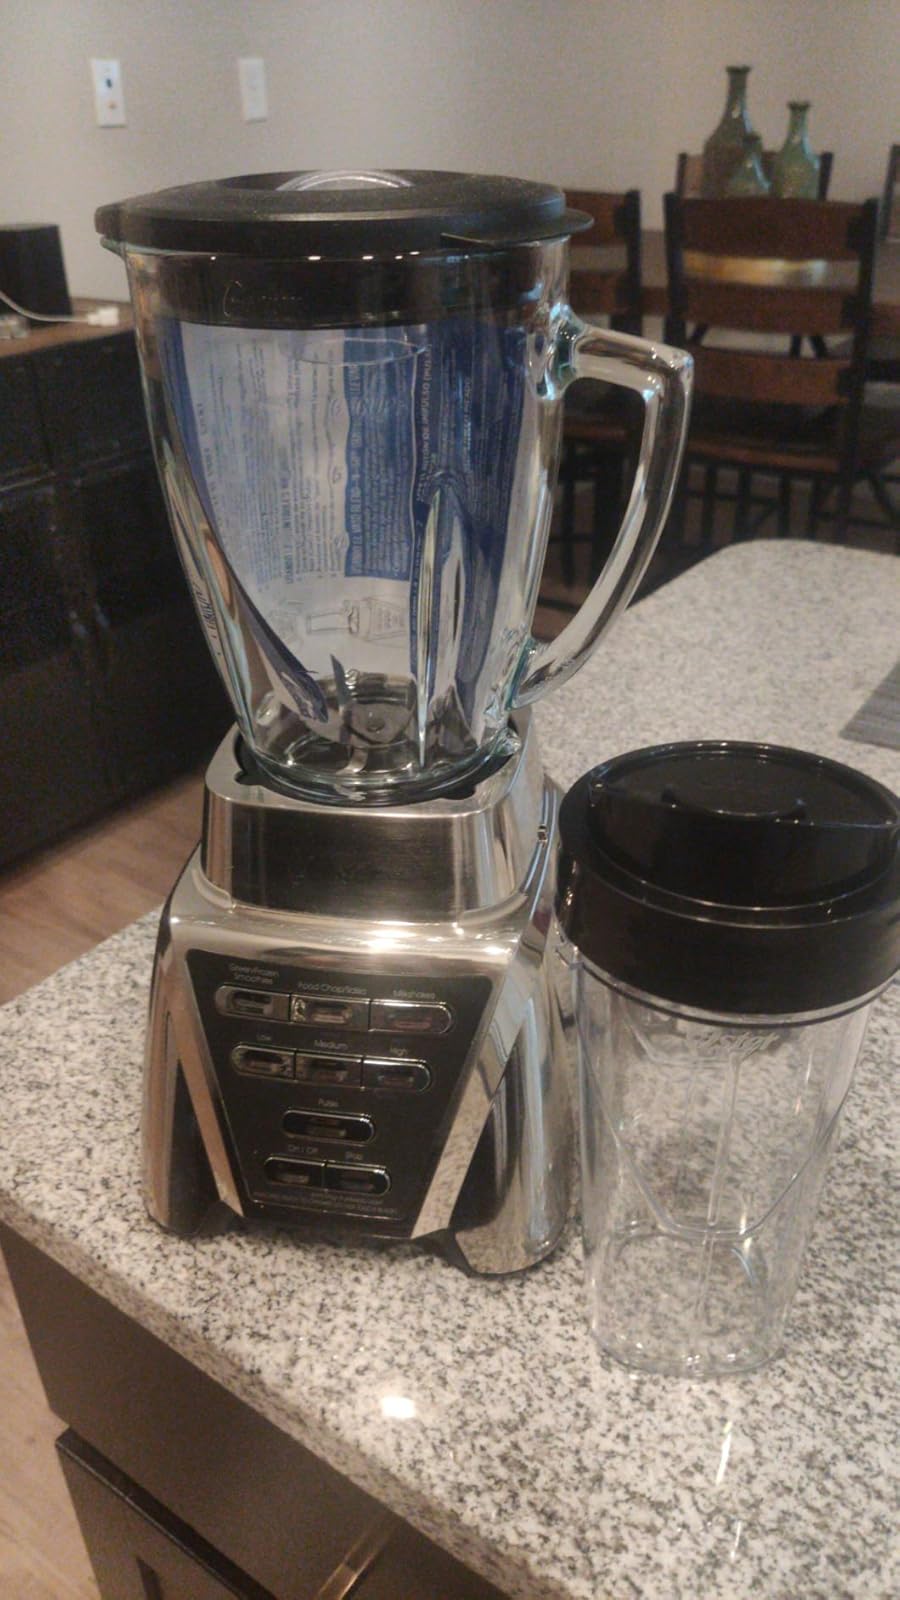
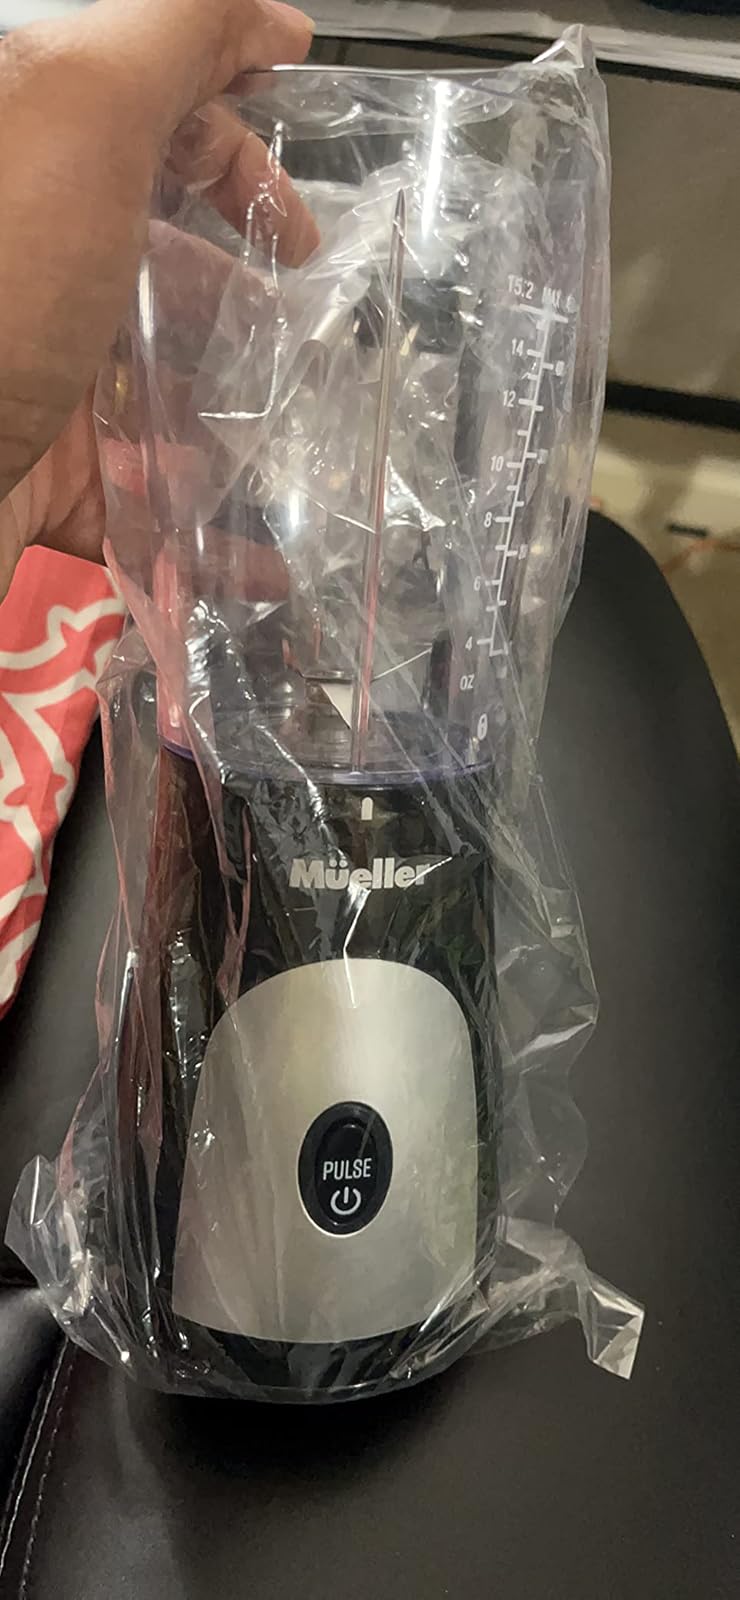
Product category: items_blender
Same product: no